Carbon tetrachloride

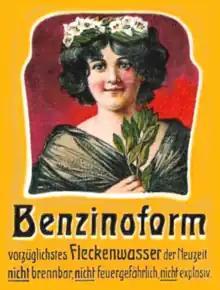
German advertisement stamp for "Benzinoform" (carbon tetrachloride) stain remover, 1912

Carbon tetrachloride was recommended for regularly cleaning the type slugs of typewriters in office settings in the 1940s.